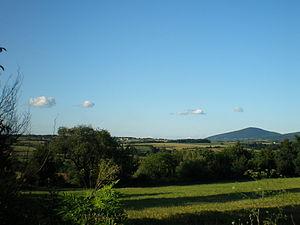
Venčane est une localité de Serbie située dans la municipalité d'Aranđelovac, district de Šumadija. Au recensement de 2011, elle comptait 1 317 habitants.